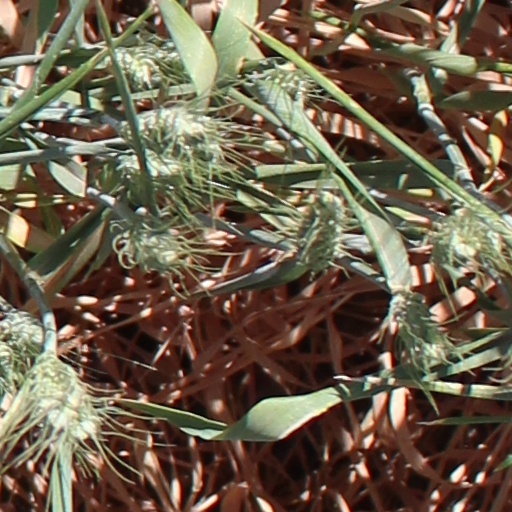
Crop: wheat